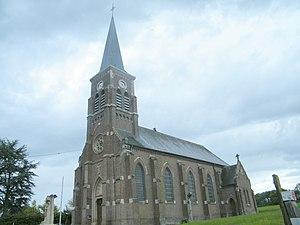
Église Saint-Quentin d'Arry (Somme), France.
Arry est une commune française située dans le département de la Somme en région Hauts-de-France.